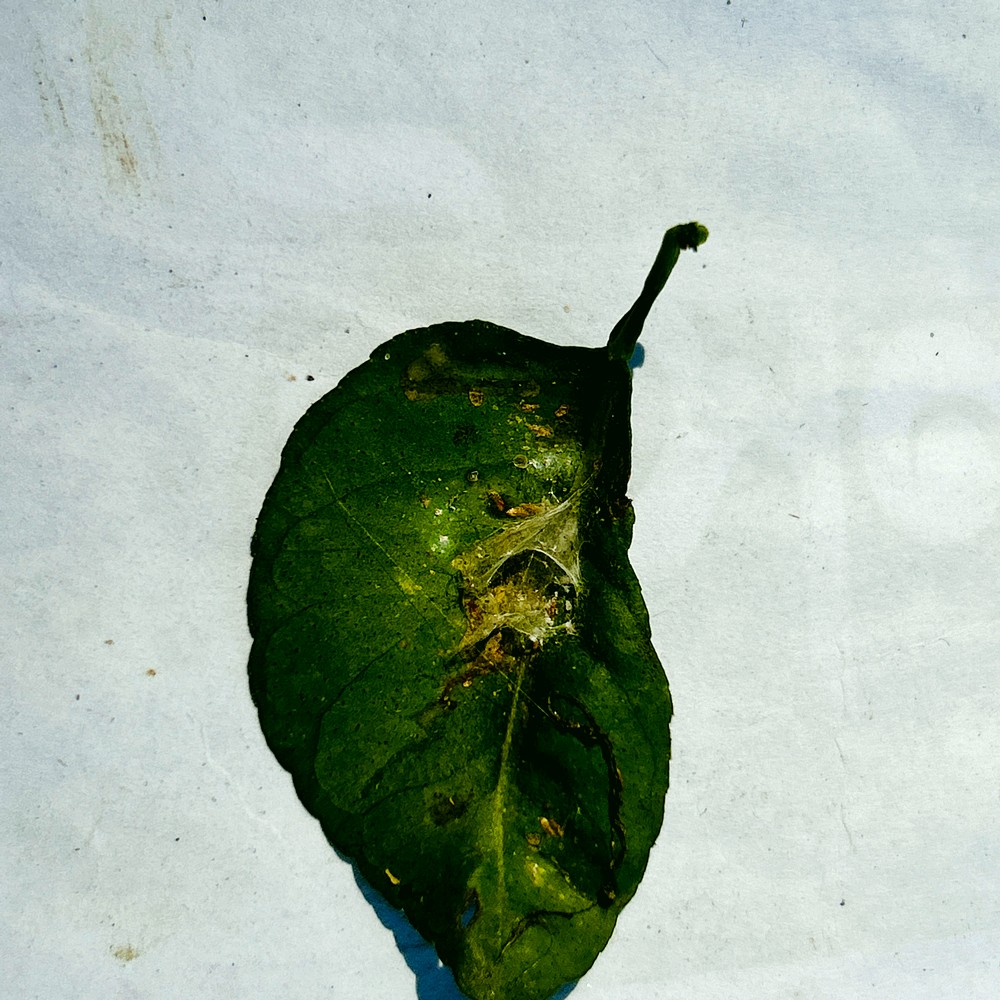
Label: Spider Mites